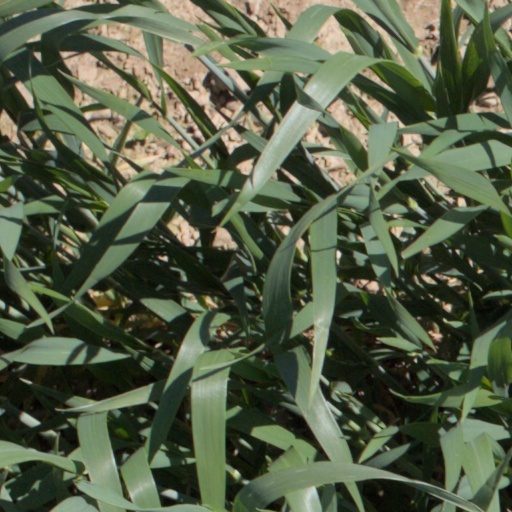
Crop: wheat